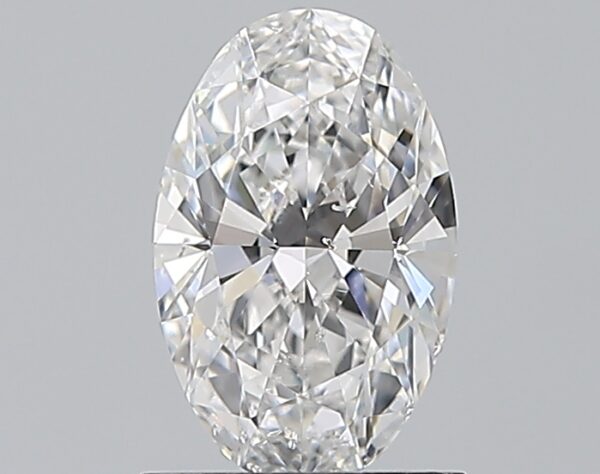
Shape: oval
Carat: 1.01
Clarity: SI1
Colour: E
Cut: EX
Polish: EX
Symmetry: VG
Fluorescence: N
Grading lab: GIA
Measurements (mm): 8.7 x 5.54 x 3.28